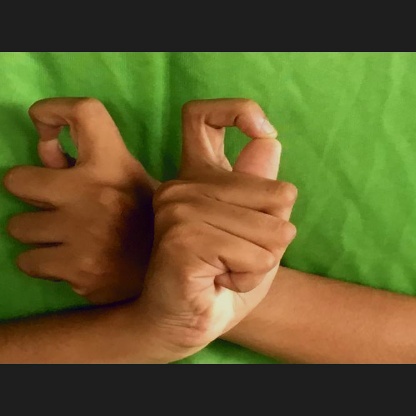
Mudra: Berunda